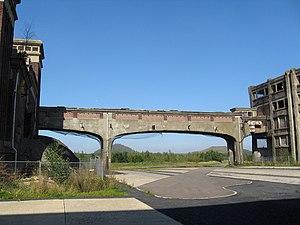
Cette page regroupe l'ensemble des monuments classés de la ville de Genk.